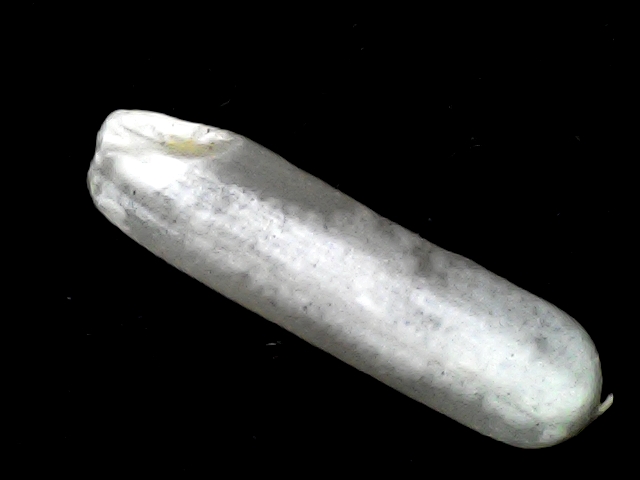
Rice variety: BD57